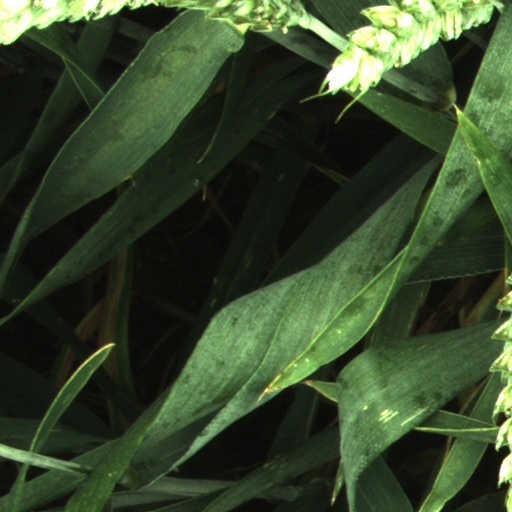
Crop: wheat